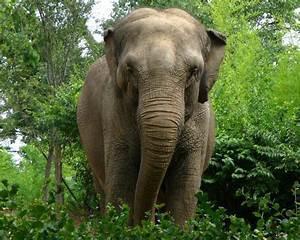
elephant